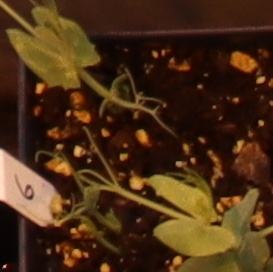
Label: Field Pea